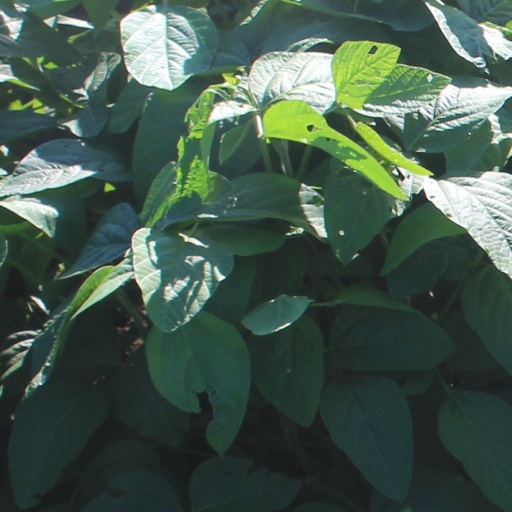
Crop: soybean